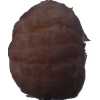
Label: orange_peeled